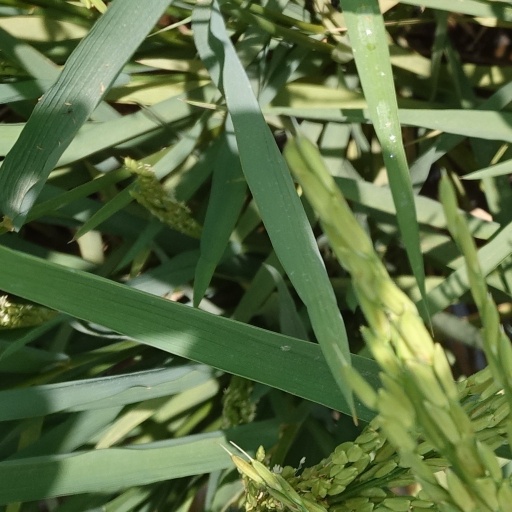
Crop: rice